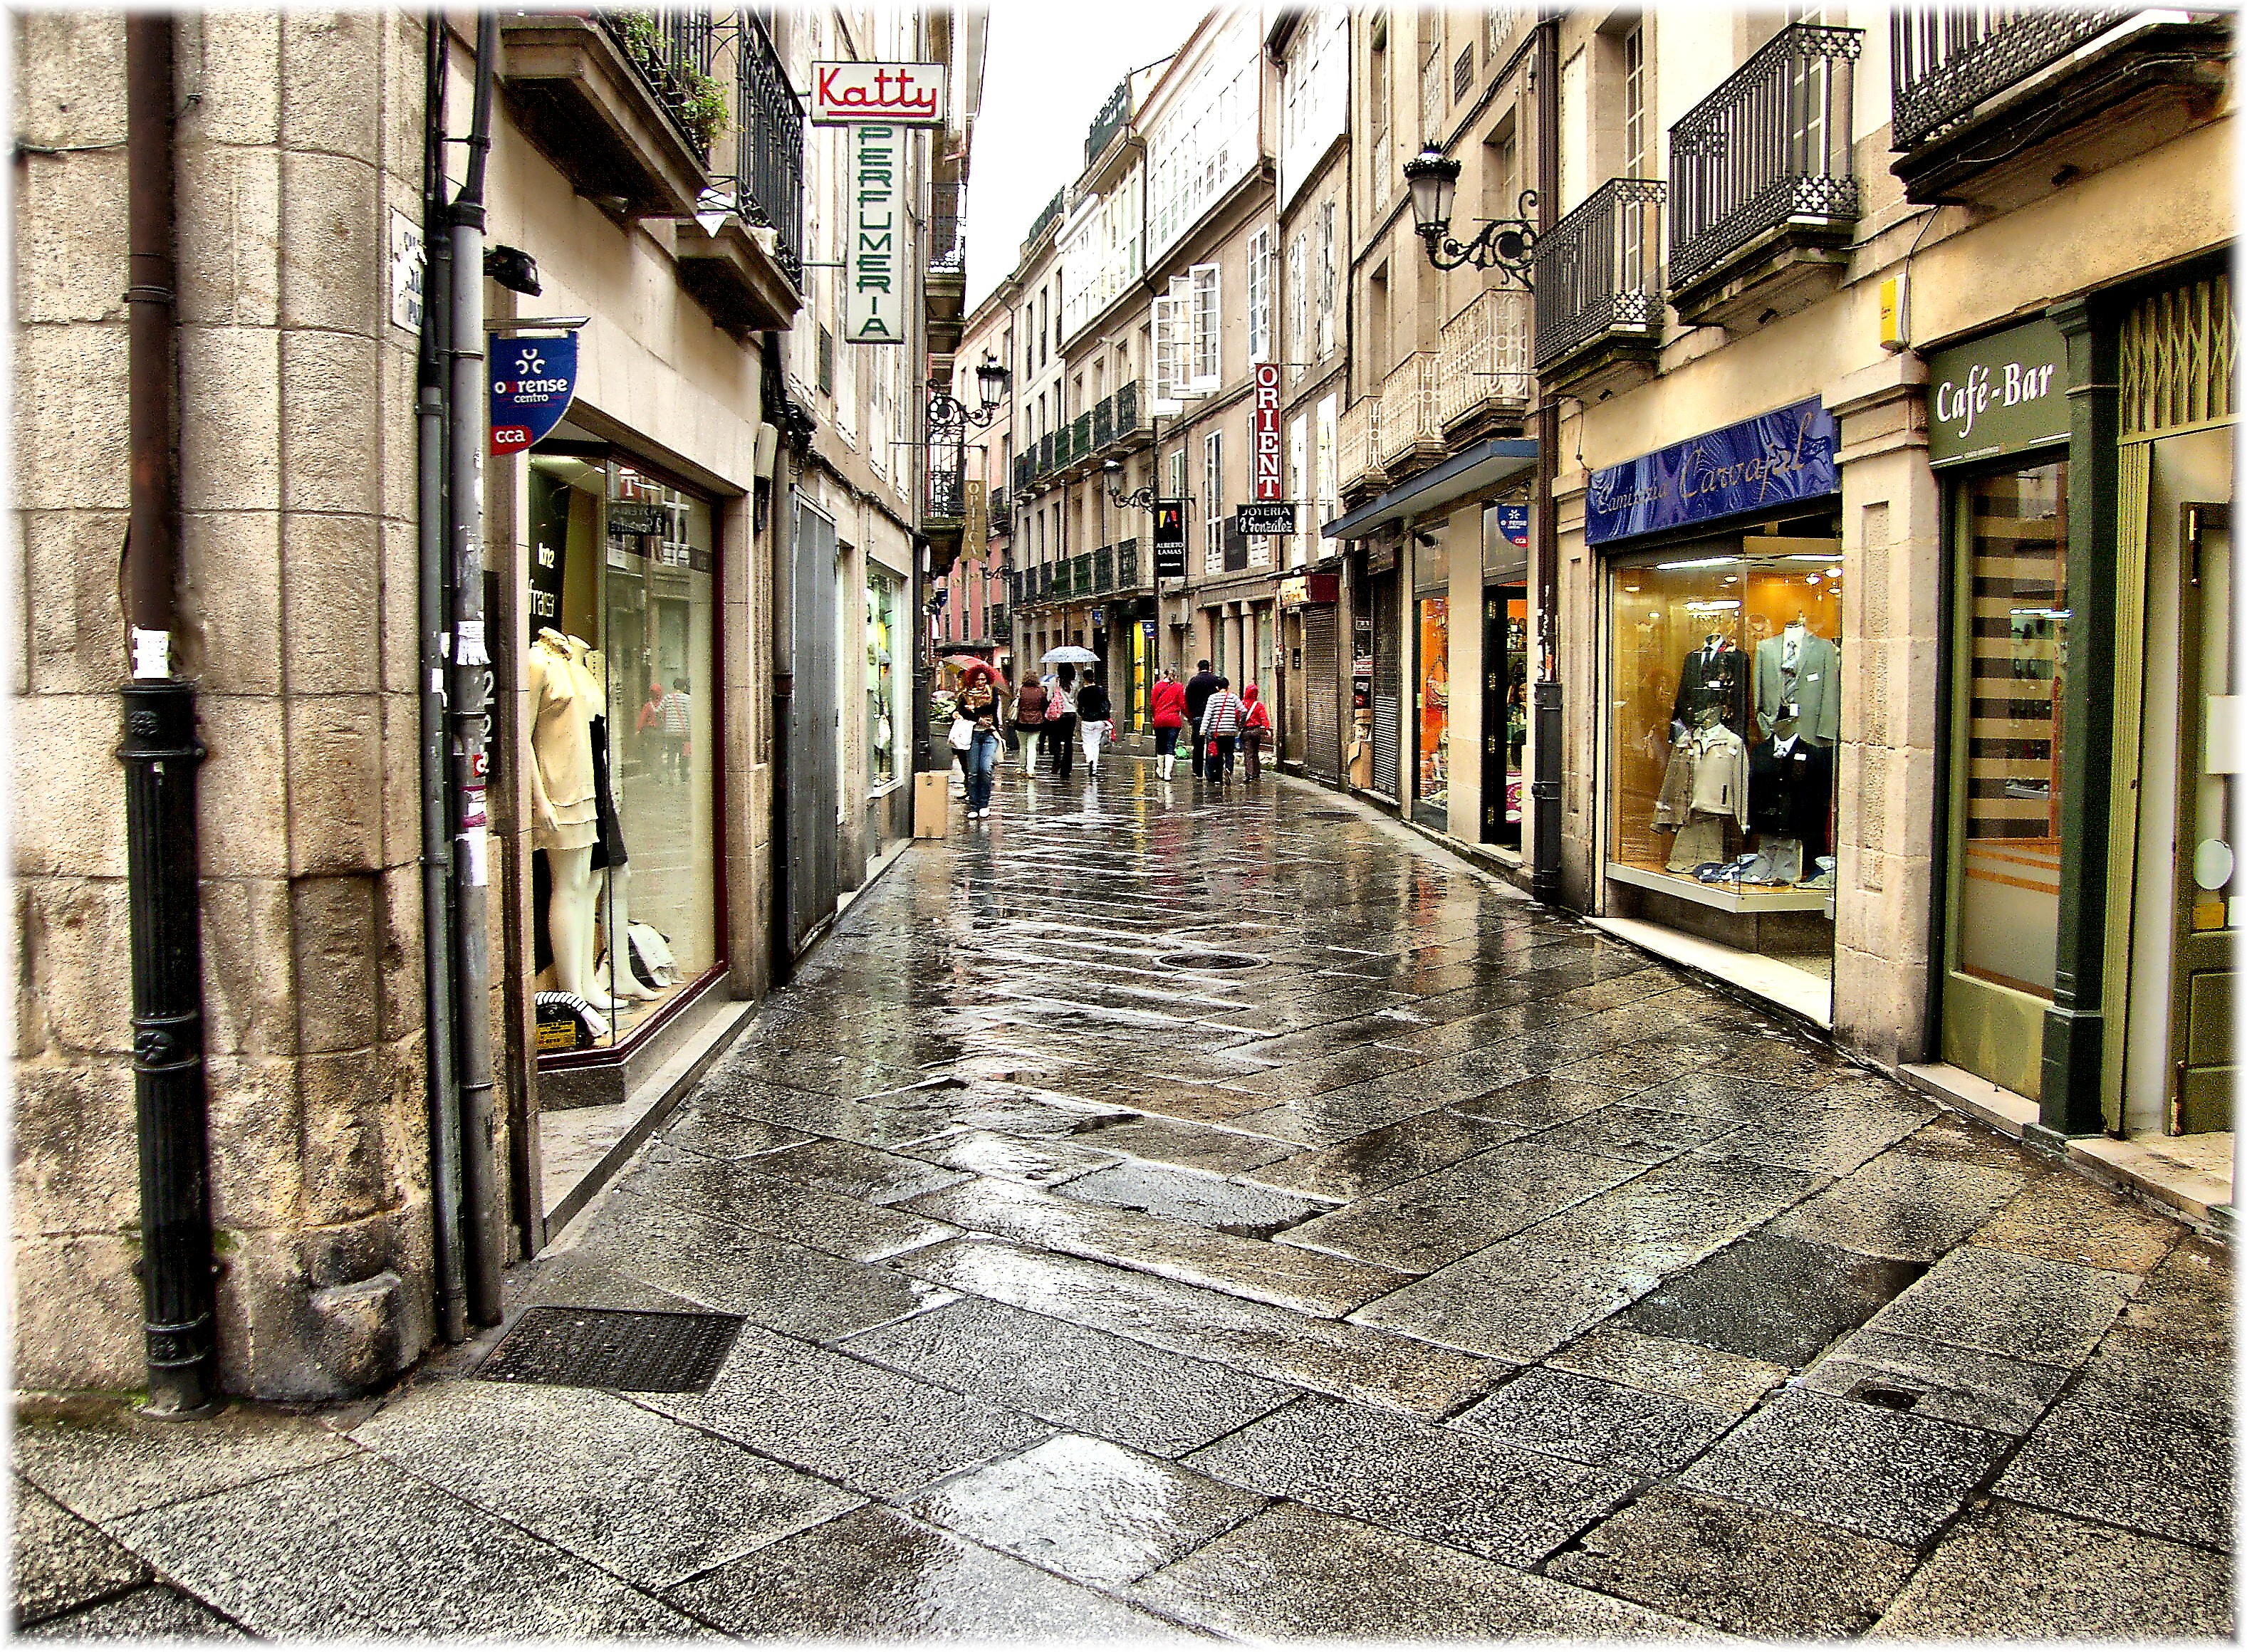
pedestrian, road, street, sidewalk, town, alley, city, europe, lane, spain, infrastructure, galicia, ourense, galiza, urbe, neighbourhood, road surface, urban area, residential area, human settlement, nonbuilding structure